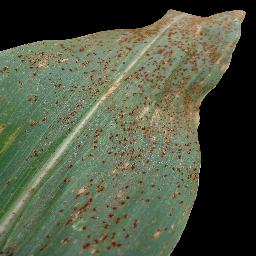
Label: Corn___Common_rust